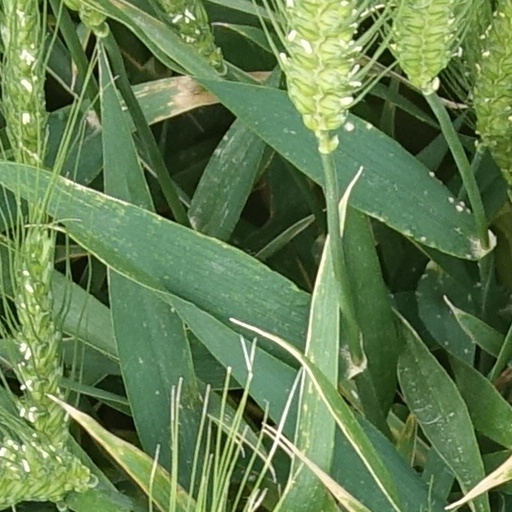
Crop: wheat